Batu Gajah railway station

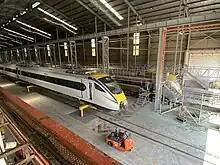
Interior of Batu Gajah railway depot where Class 93/1 and Class 91 are resting

After YTL Corp had announced their intentions to use KTM's Sentul Works for their Sentul East and Sentul West masterplan, KTM was planning to close the Intercity part of the Works and the Falim Depots as well because their Intercity motive power and rolling stock rarely terminate at the Works for maintenance or scrapping and no Intercity motive power ever stopped at the Falim Depots for damage inspections for years and was used as their Museum Warehouse before the depot's closing.